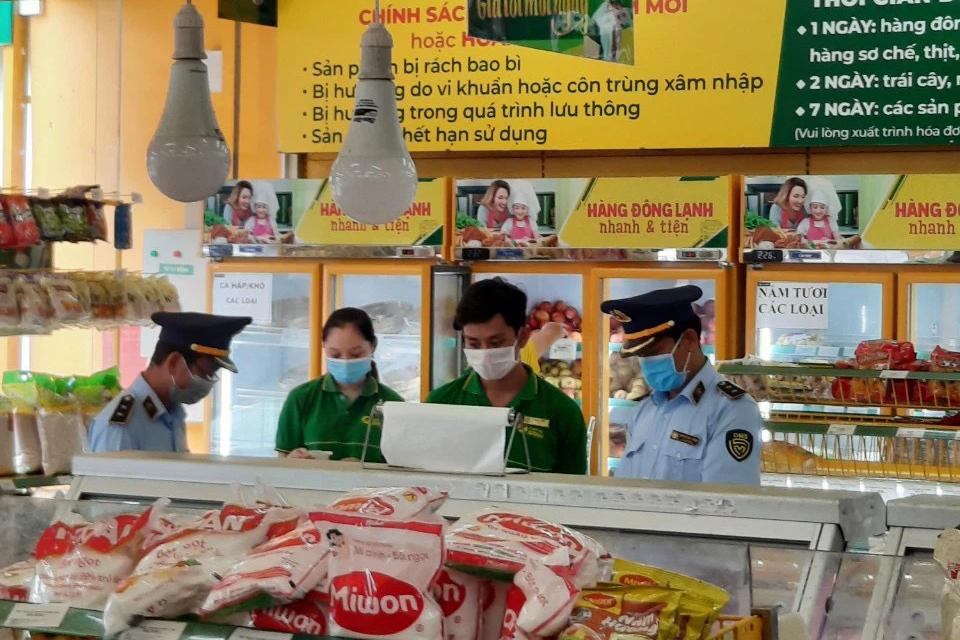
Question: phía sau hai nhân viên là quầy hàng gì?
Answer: phía sau hai nhân viên là quầy hàng đông lạnh